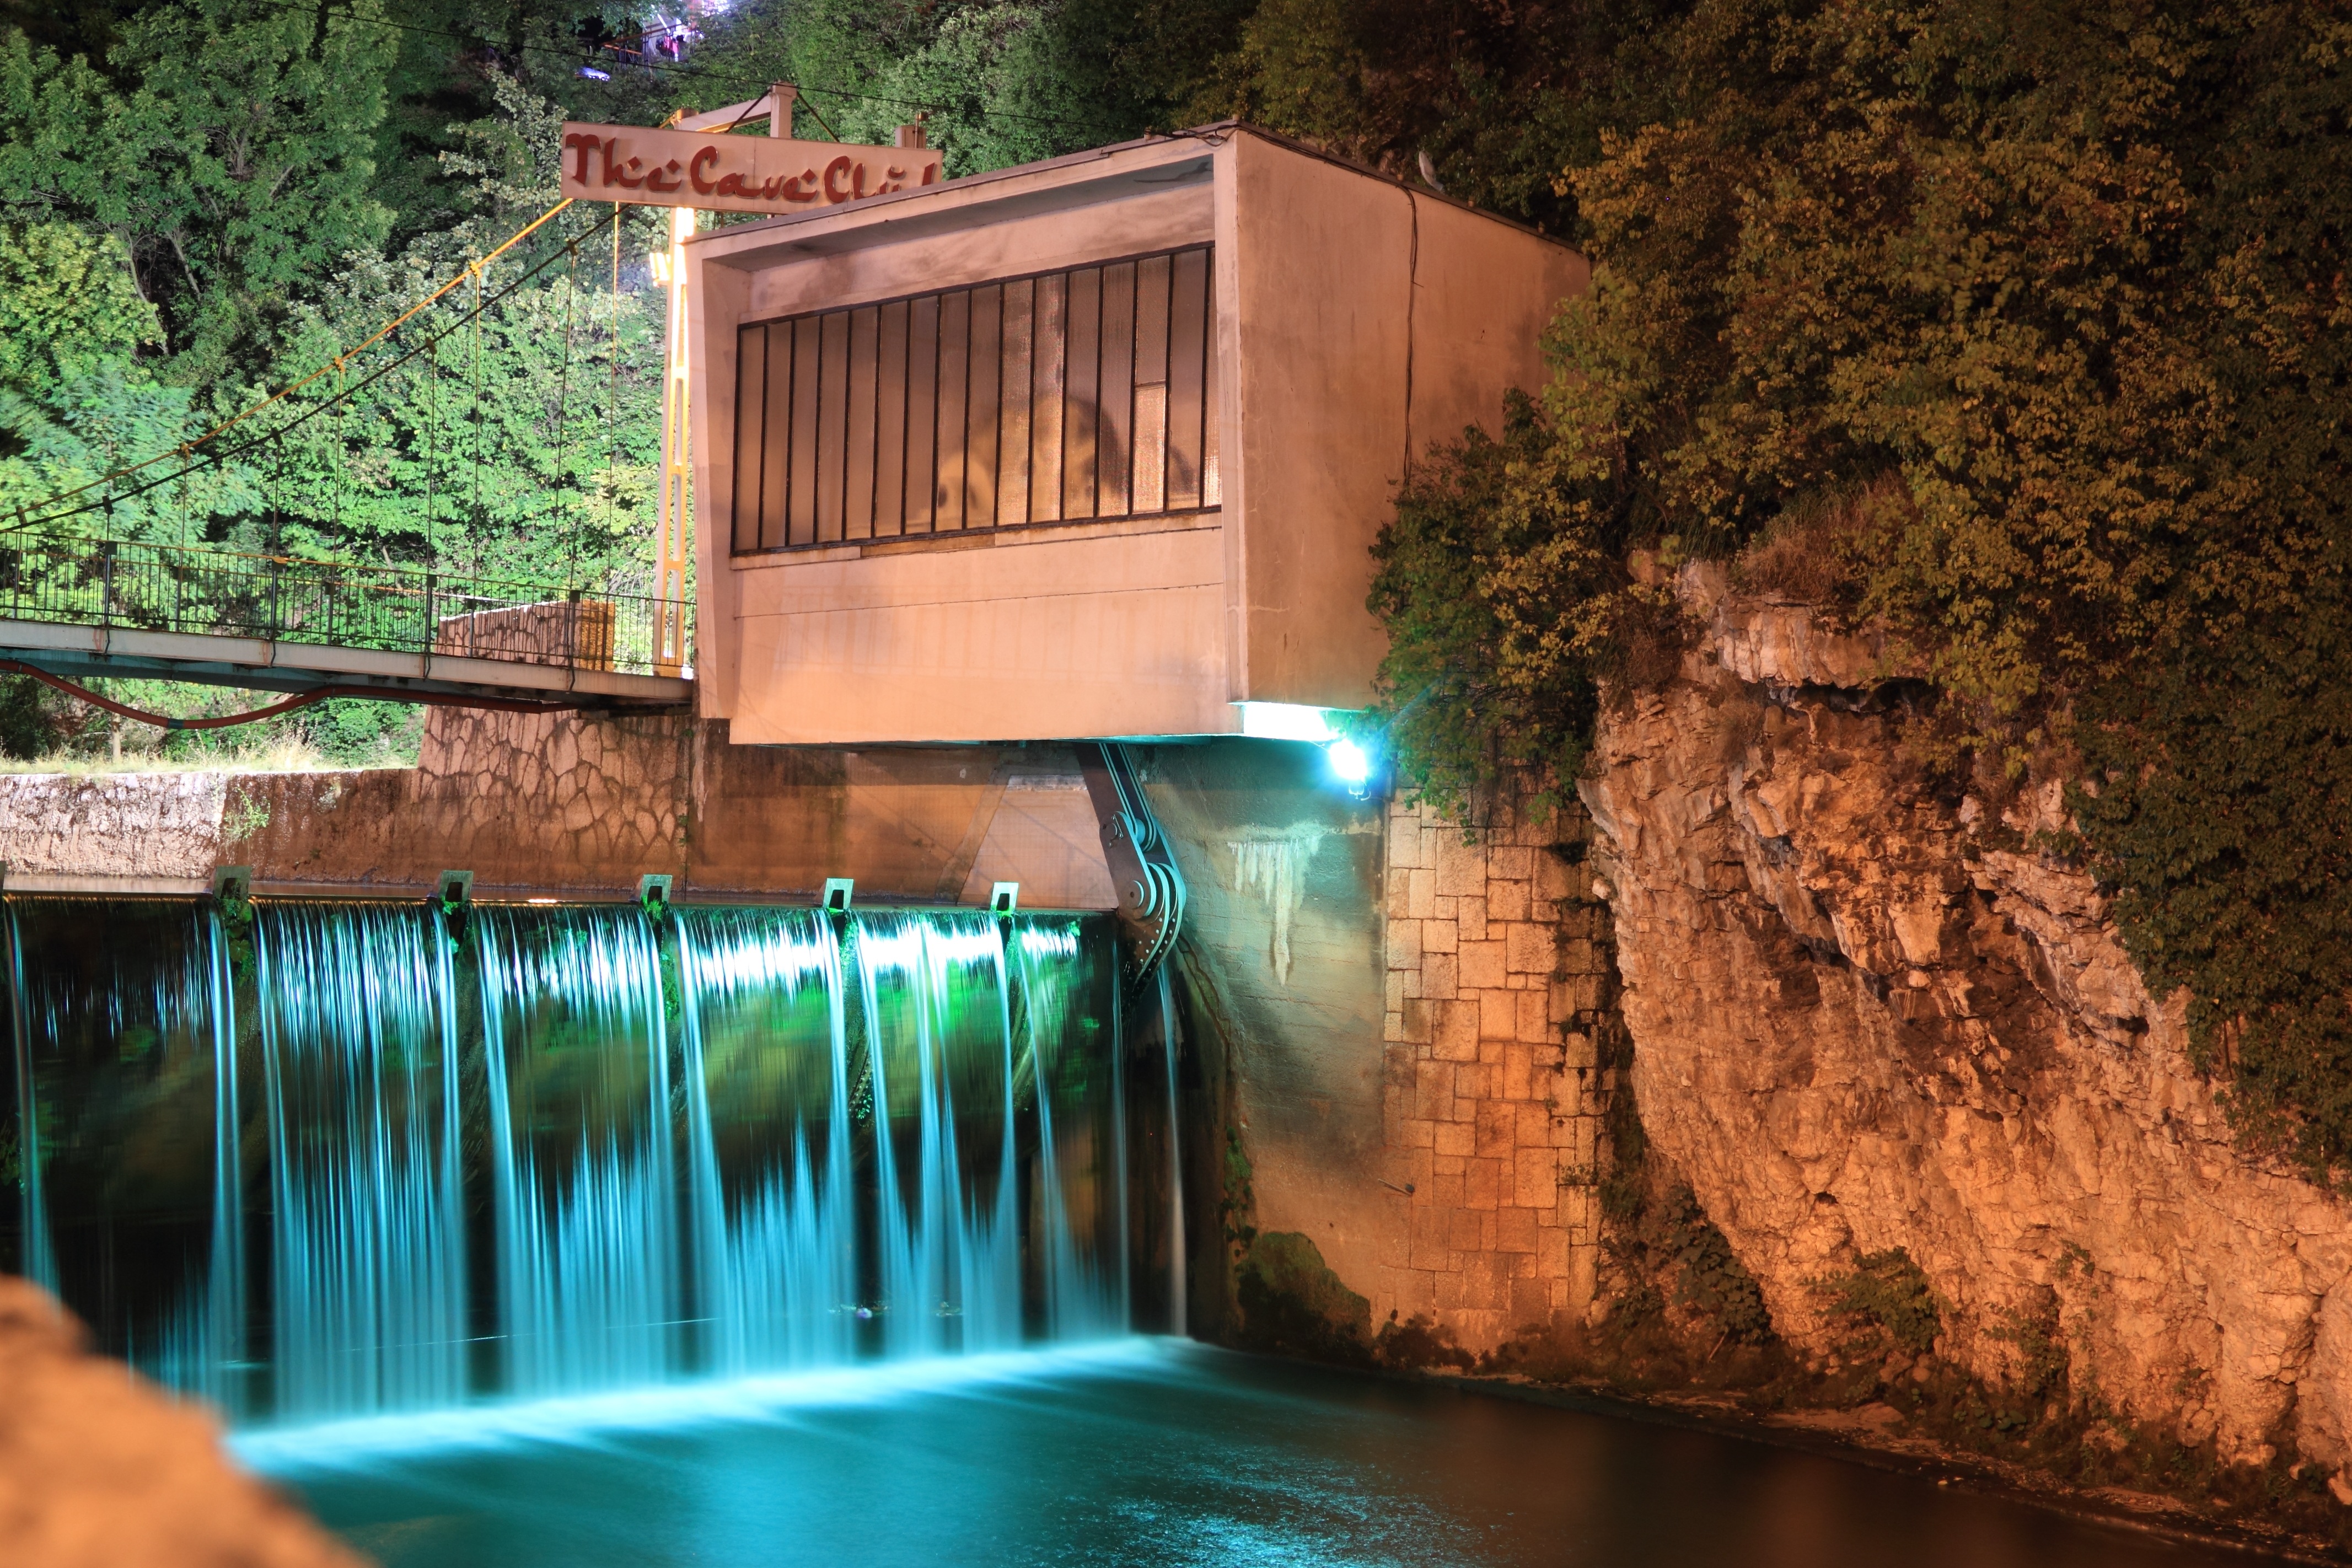
water, waterfall, evening, reflection, water feature, bosnia, hezegovina, sarajevo